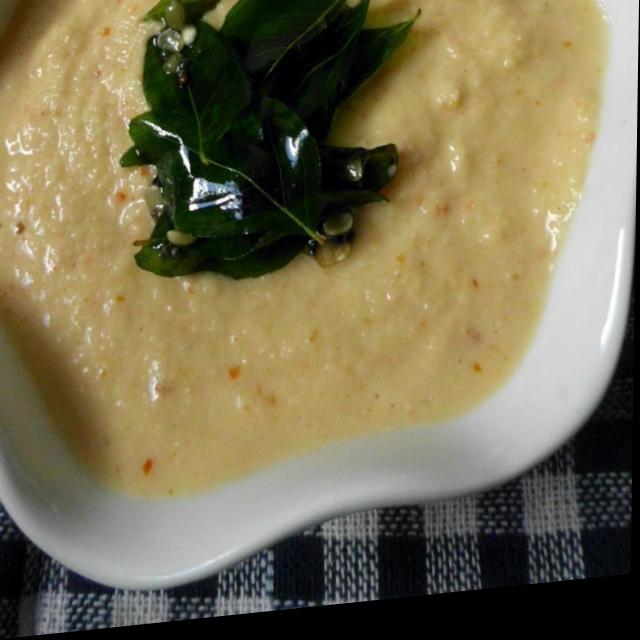
Dish: coconut_chutney